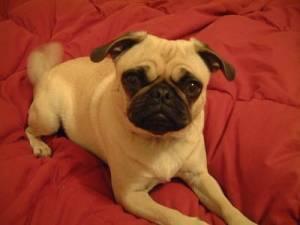
pug